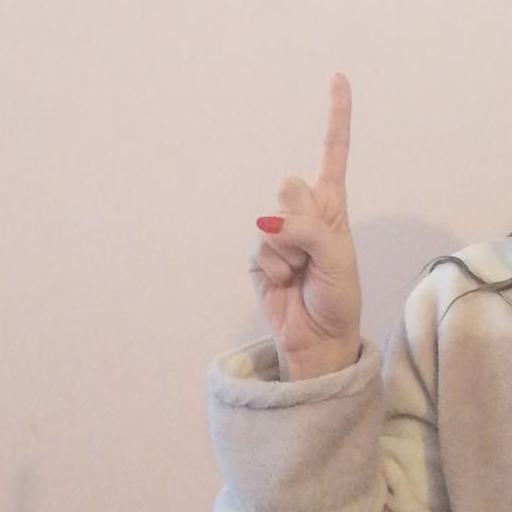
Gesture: one